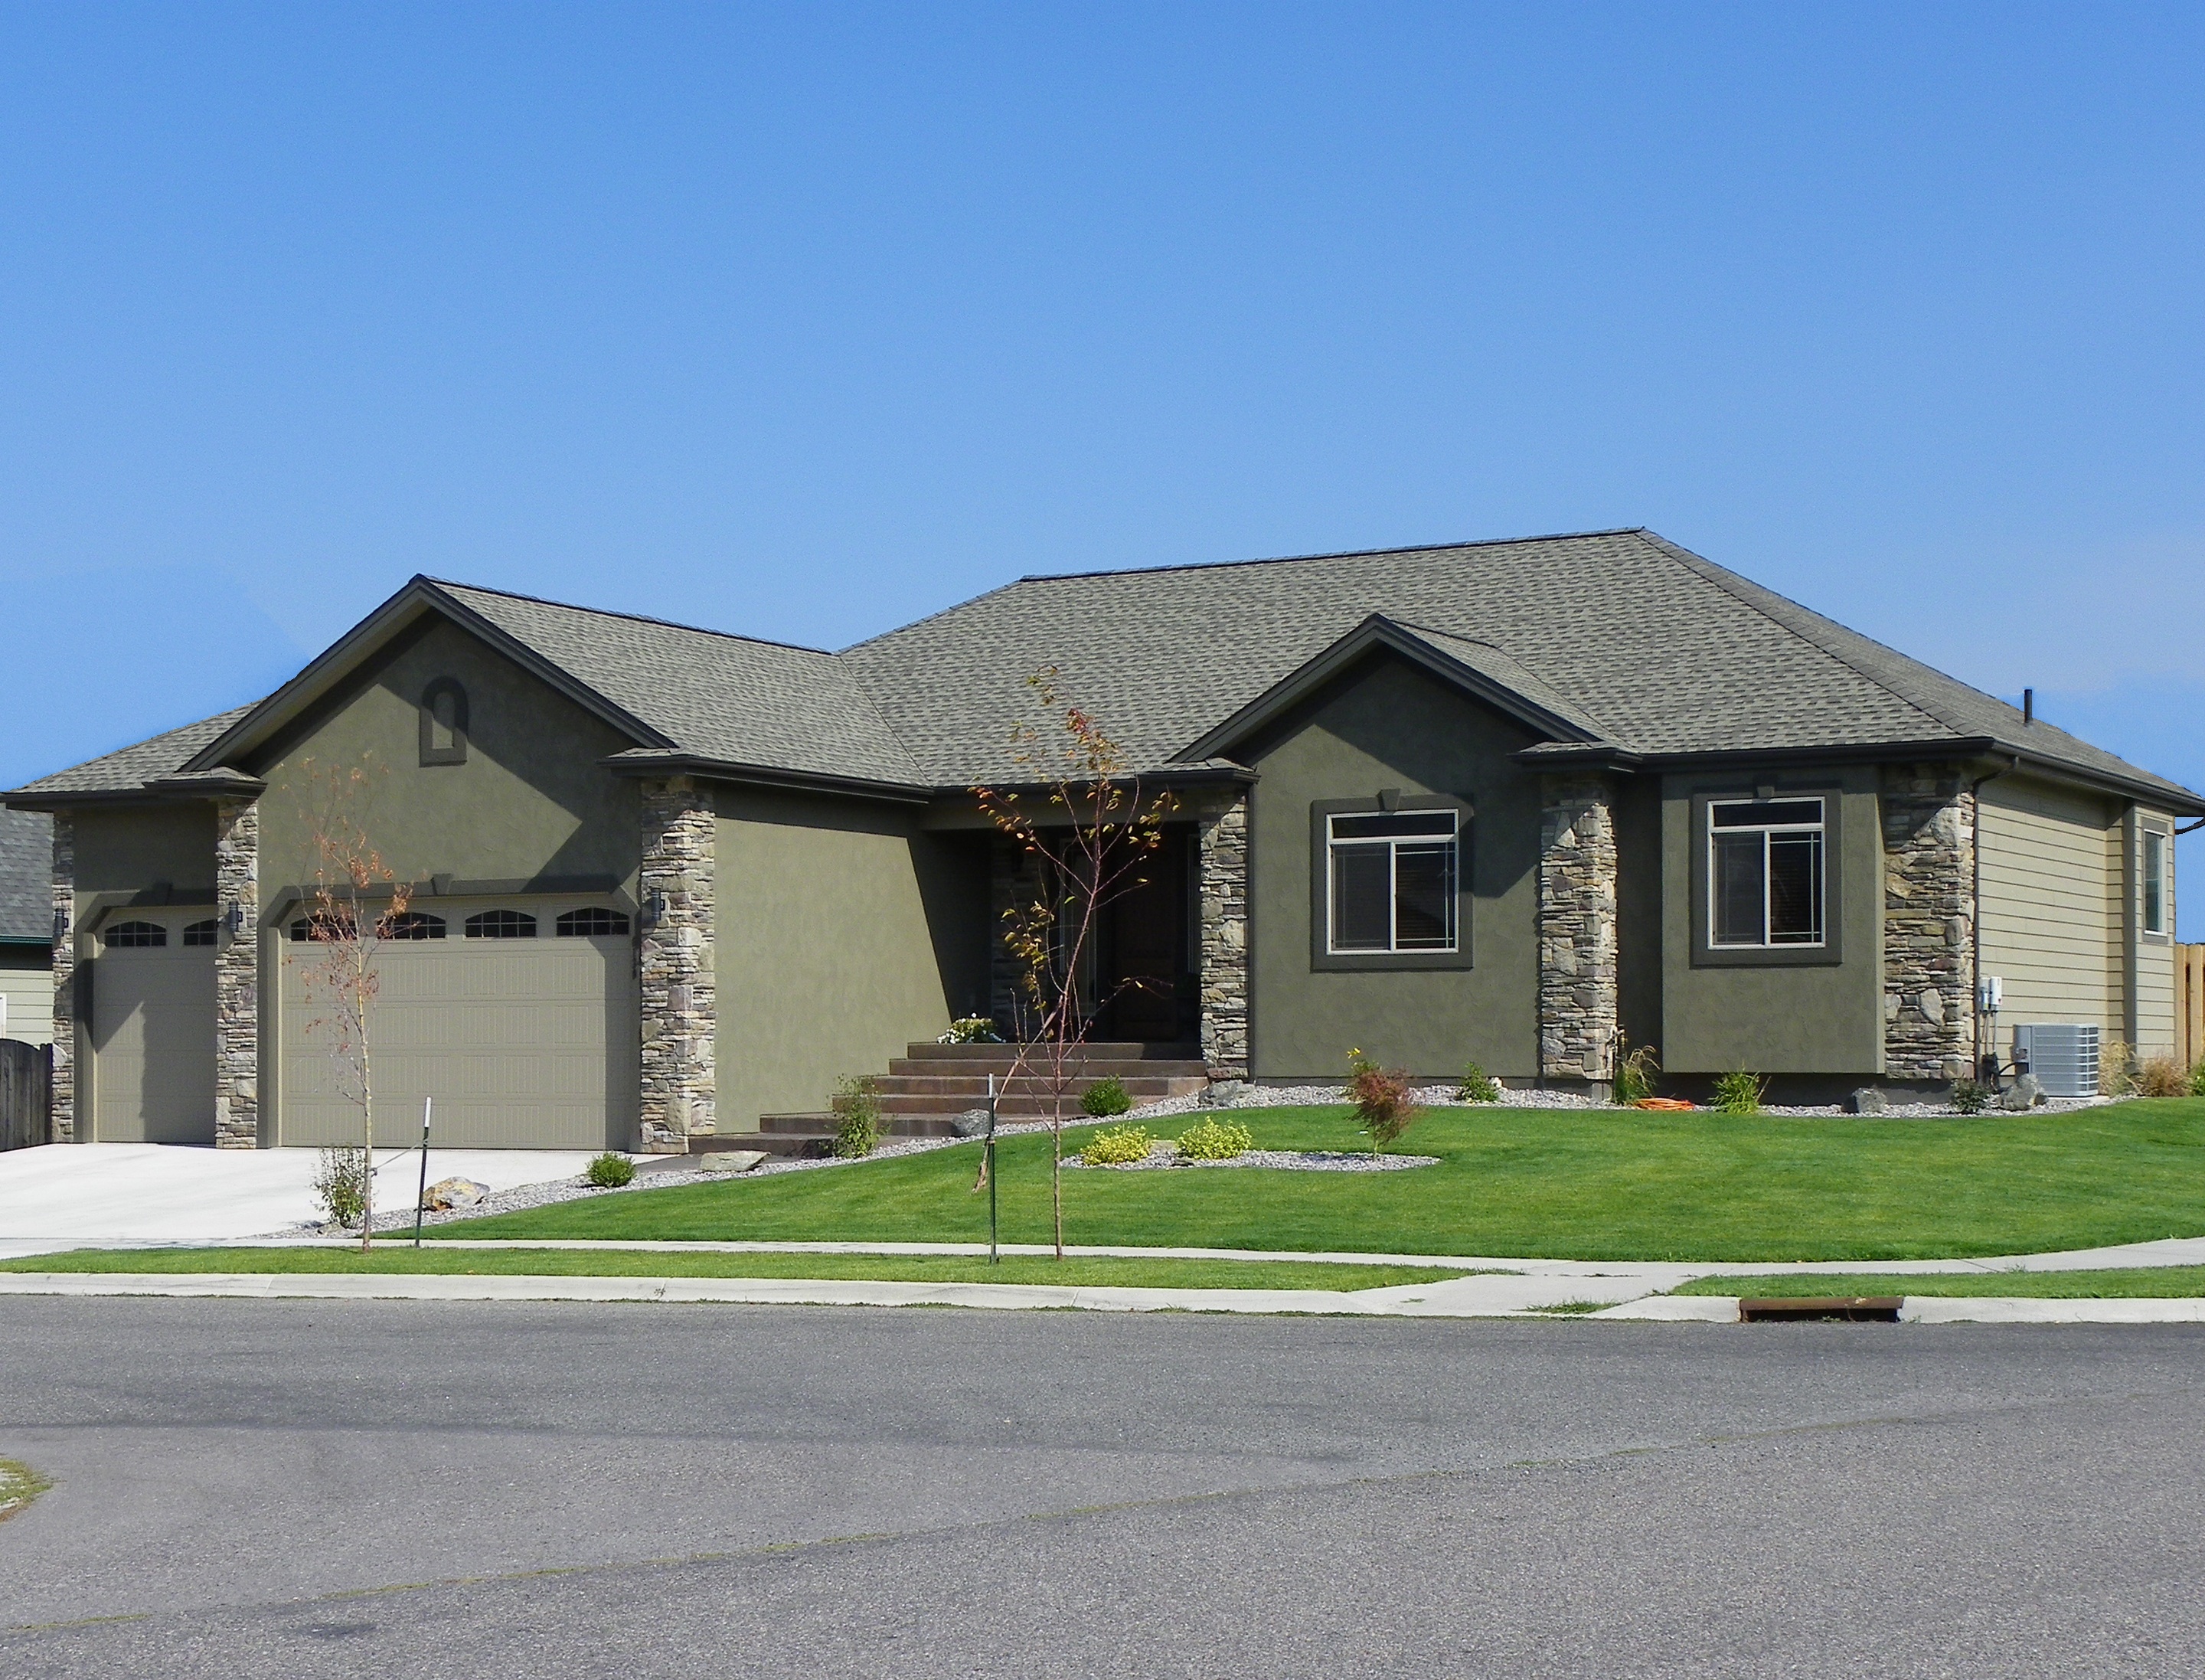
house, roof, building, home, suburb, cottage, suburban, america, facade, property, modern, farmhouse, estate, siding, neighbourhood, real estate, single family home, residential area, single family house